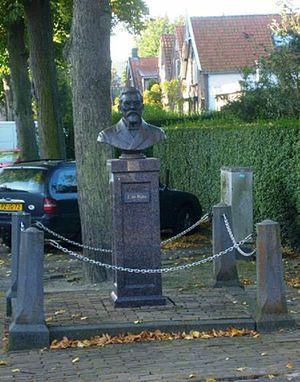
Johannis de Rijke est un ingénieur civil néerlandais qui fut conseiller étranger au Japon pendant l'ère Meiji.